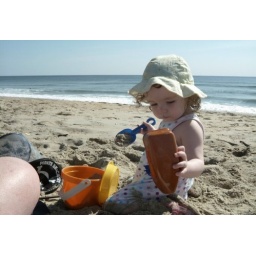
molly and her pirate boat in the sand